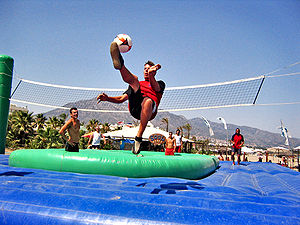
Bossaball
Et spil bossaball
Bossaball er en sport udviklet i Belgien. Sporten minder meget om volleyball, men indeholder ligeledes elementer fra fodbold, gymnastik og dansen capoeira.